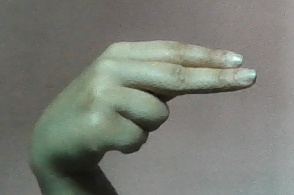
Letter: ain